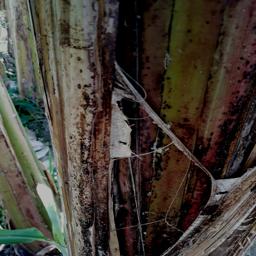
Label: BACTERIAL SOFT ROT